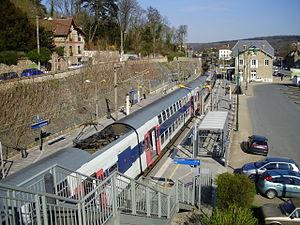
Gare de La Ferté-sous-Jouarre, Seine-et-Marne, France (Rame Z 20500 prête à partir vers Paris, vue depuis la passerelle à l'ouest du bâtiment voyageurs)
La gare de La Ferté-sous-Jouarre est une gare ferroviaire française de la ligne de Noisy-le-Sec à Strasbourg-Ville, située sur le territoire de la commune de La Ferté-sous-Jouarre, dans le département de Seine-et-Marne, en région Île-de-France.